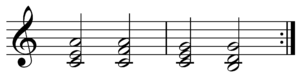
Cet article liste de façon non exhaustive les chansons utilisant la progression d'accords dite I-V-vi-IV, ainsi que ses variantes comme V-VI-IV-I, VI-IV-I-V, I-VI-V-IV et IV-I-V-VI.